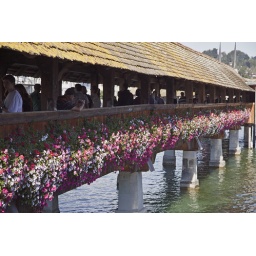
The oldest covered wooden bridge in Europe, built in the 1400s.